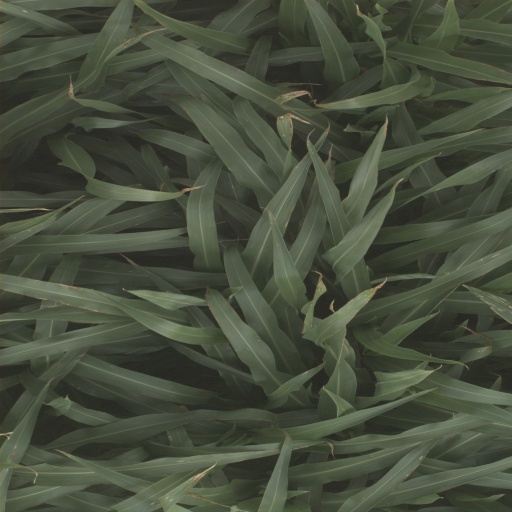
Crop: sorghum